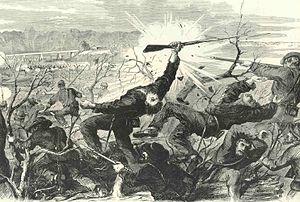
La bataille de Munfordville s'est déroulée dans le Kentucky lors de la guerre de Sécession. La victoire a permis au confédérés de renforcer temporairement leur maîtrise sur la région et de détériorer les lignes de ravitaillement de l'Union.